Michael Sigismund Frank

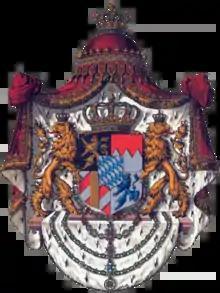
Coat of arms of the Kingdom of Bavaria

Frank's execution of the royal Bavarian coat of arms made a good impression on the king and the latter not only paid him generously, but turned over to him for factory purposes the building called the Zwinger, in Nuremberg. Henceforth Frank produced many works for King Maximilian, such as the "Circumcision", after Hendrick Goltzius; the "Nativity"; the "Passion", six parts after Lucas van Leyden; the Mosque of Cordoba; "St. Barbara", after Holbein; the "Judgment of Solomon", after Raphael; the "Magi", after Rubens. For King Louis I, also, Frank executed many commissions, especially the glass decorations of the cathedral of Ratisbon.